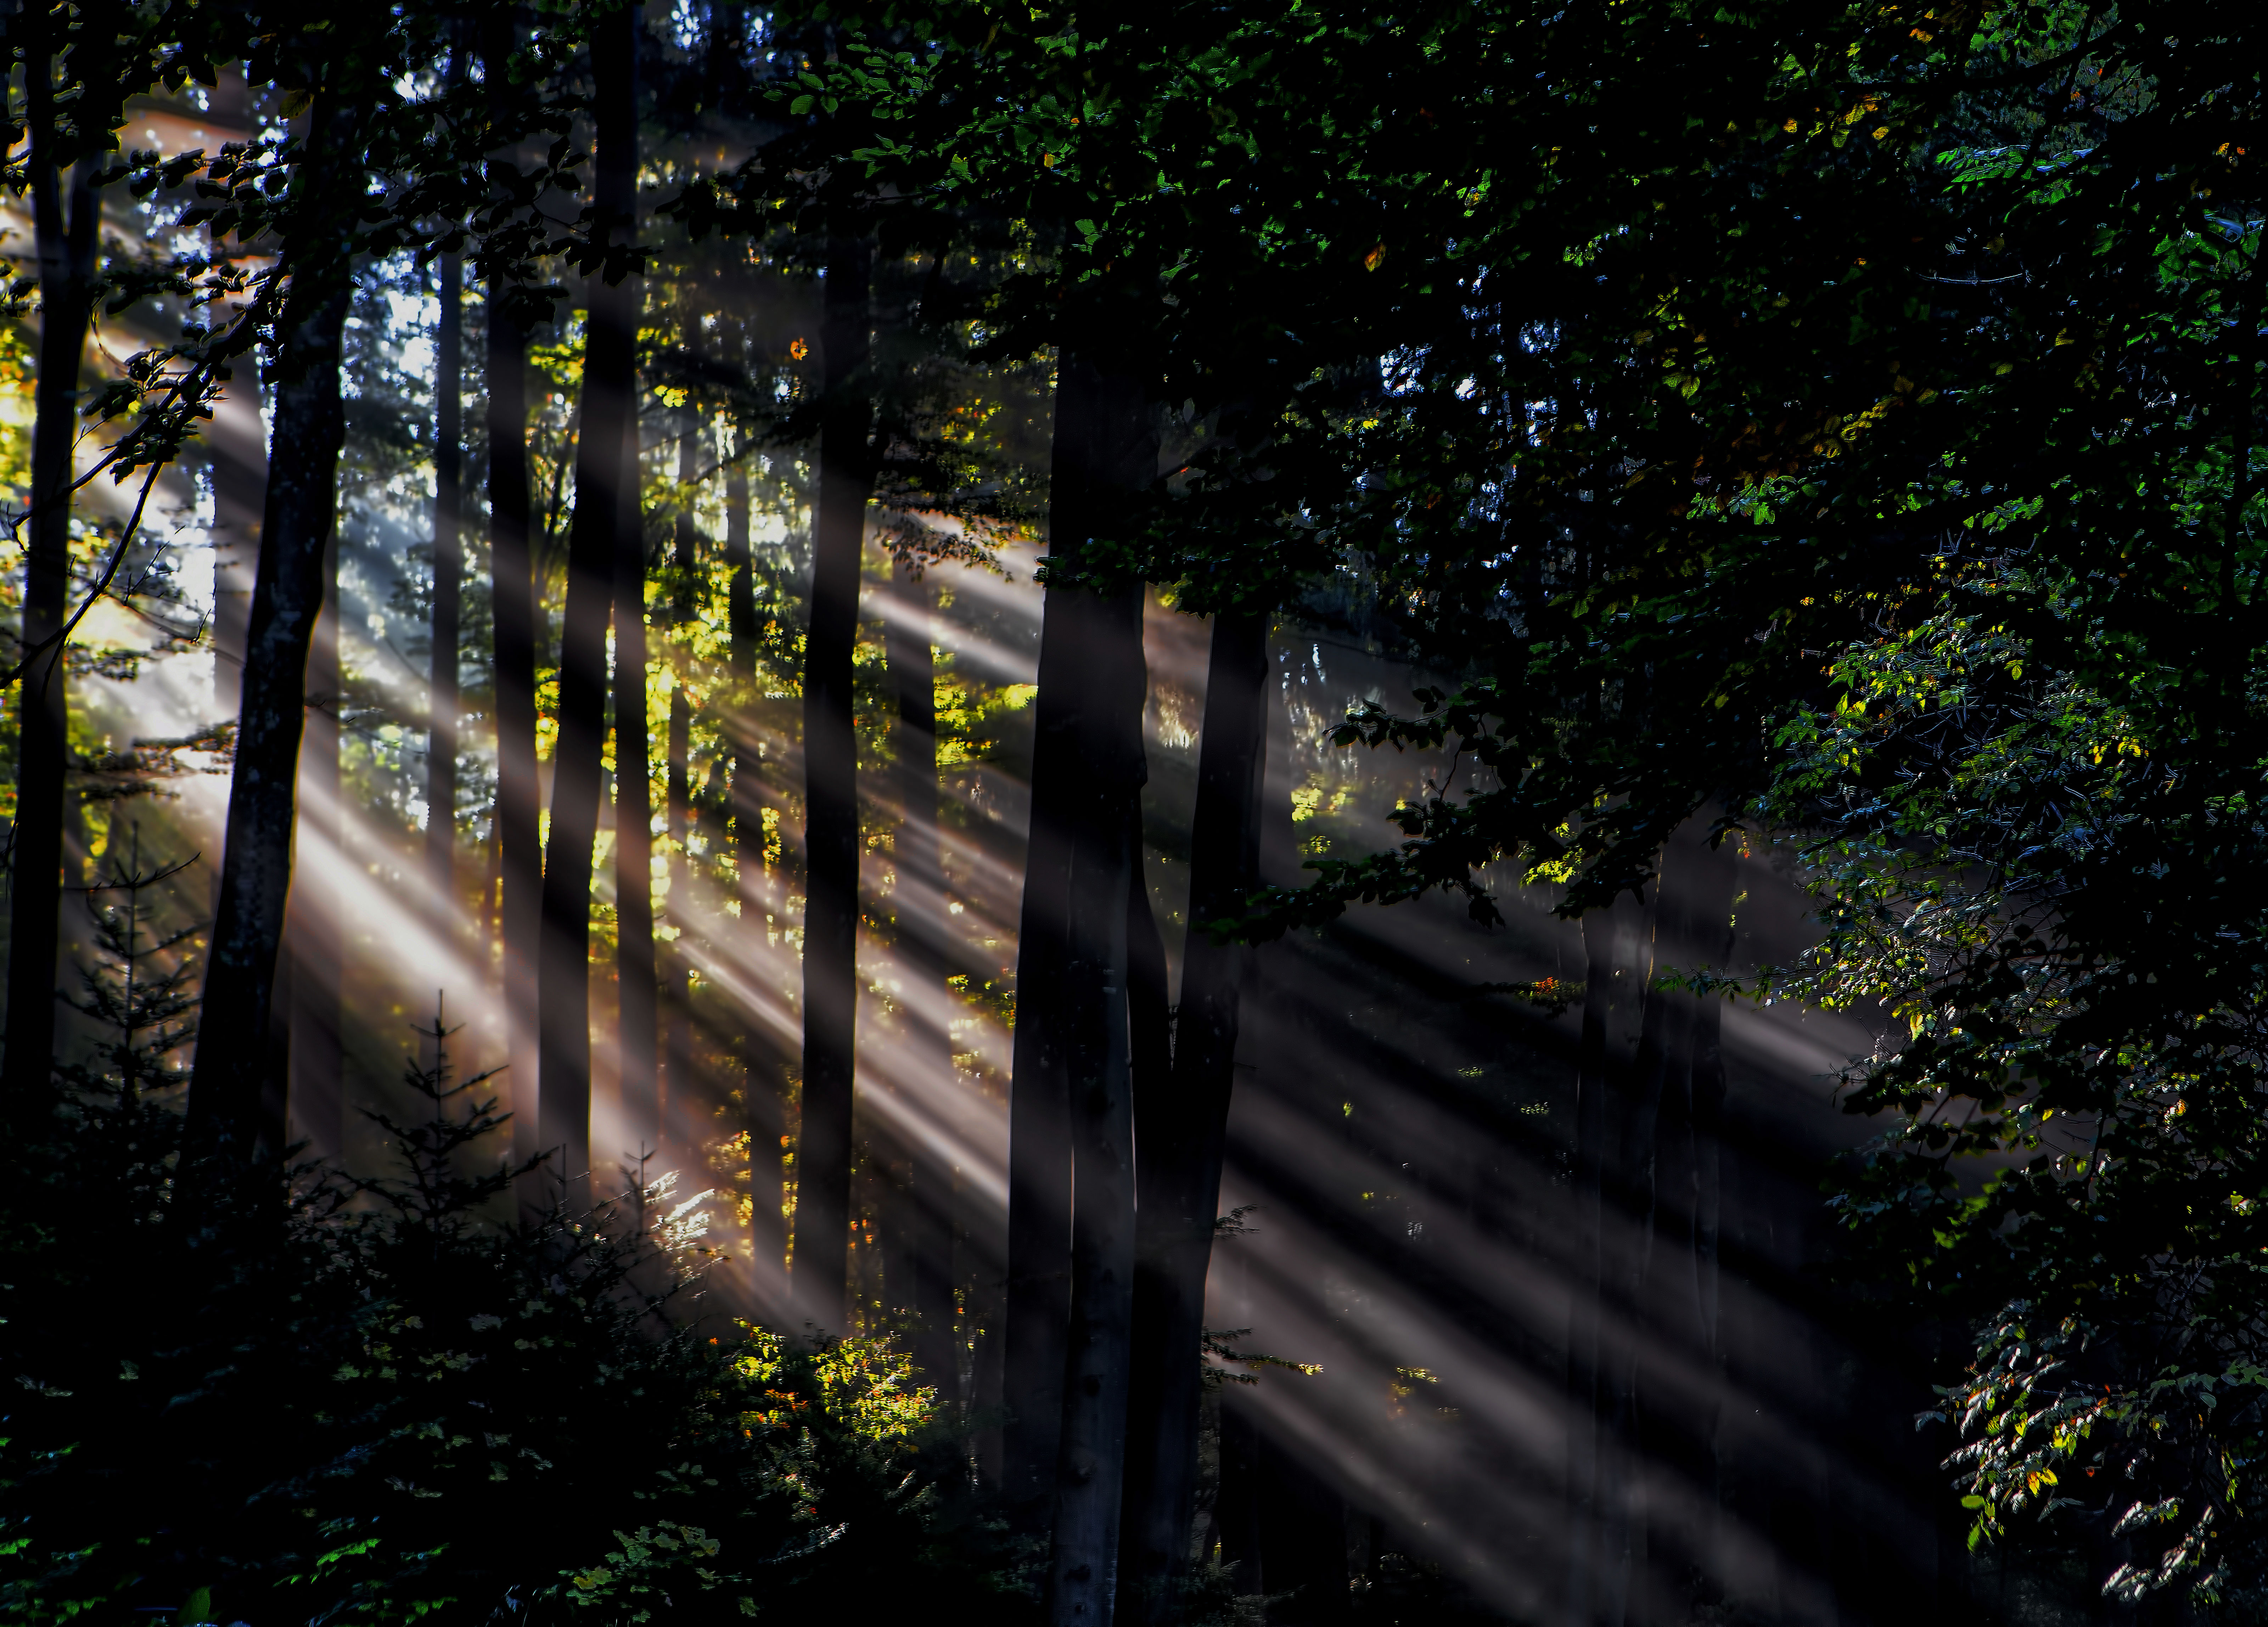
tree, nature, forest, light, plant, night, sunlight, morning, leaf, green, reflection, jungle, autumn, darkness, rainforest, woodland, habitat, sunbeam, screenshot, natural environment, woody plant